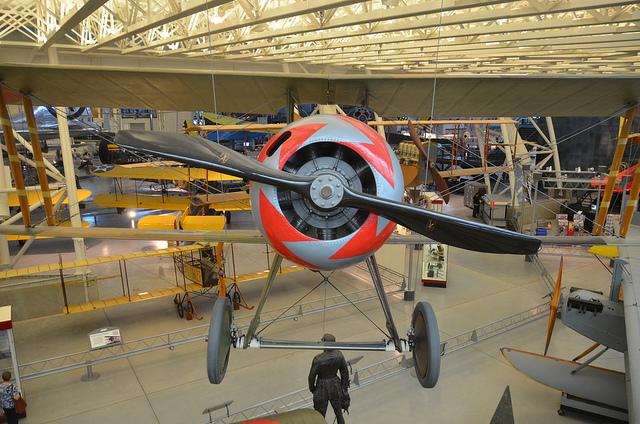
Many propeller plans and biplanes on display in a museum.